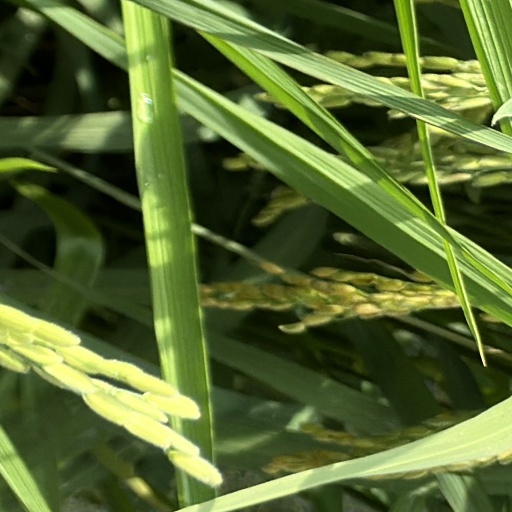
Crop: rice